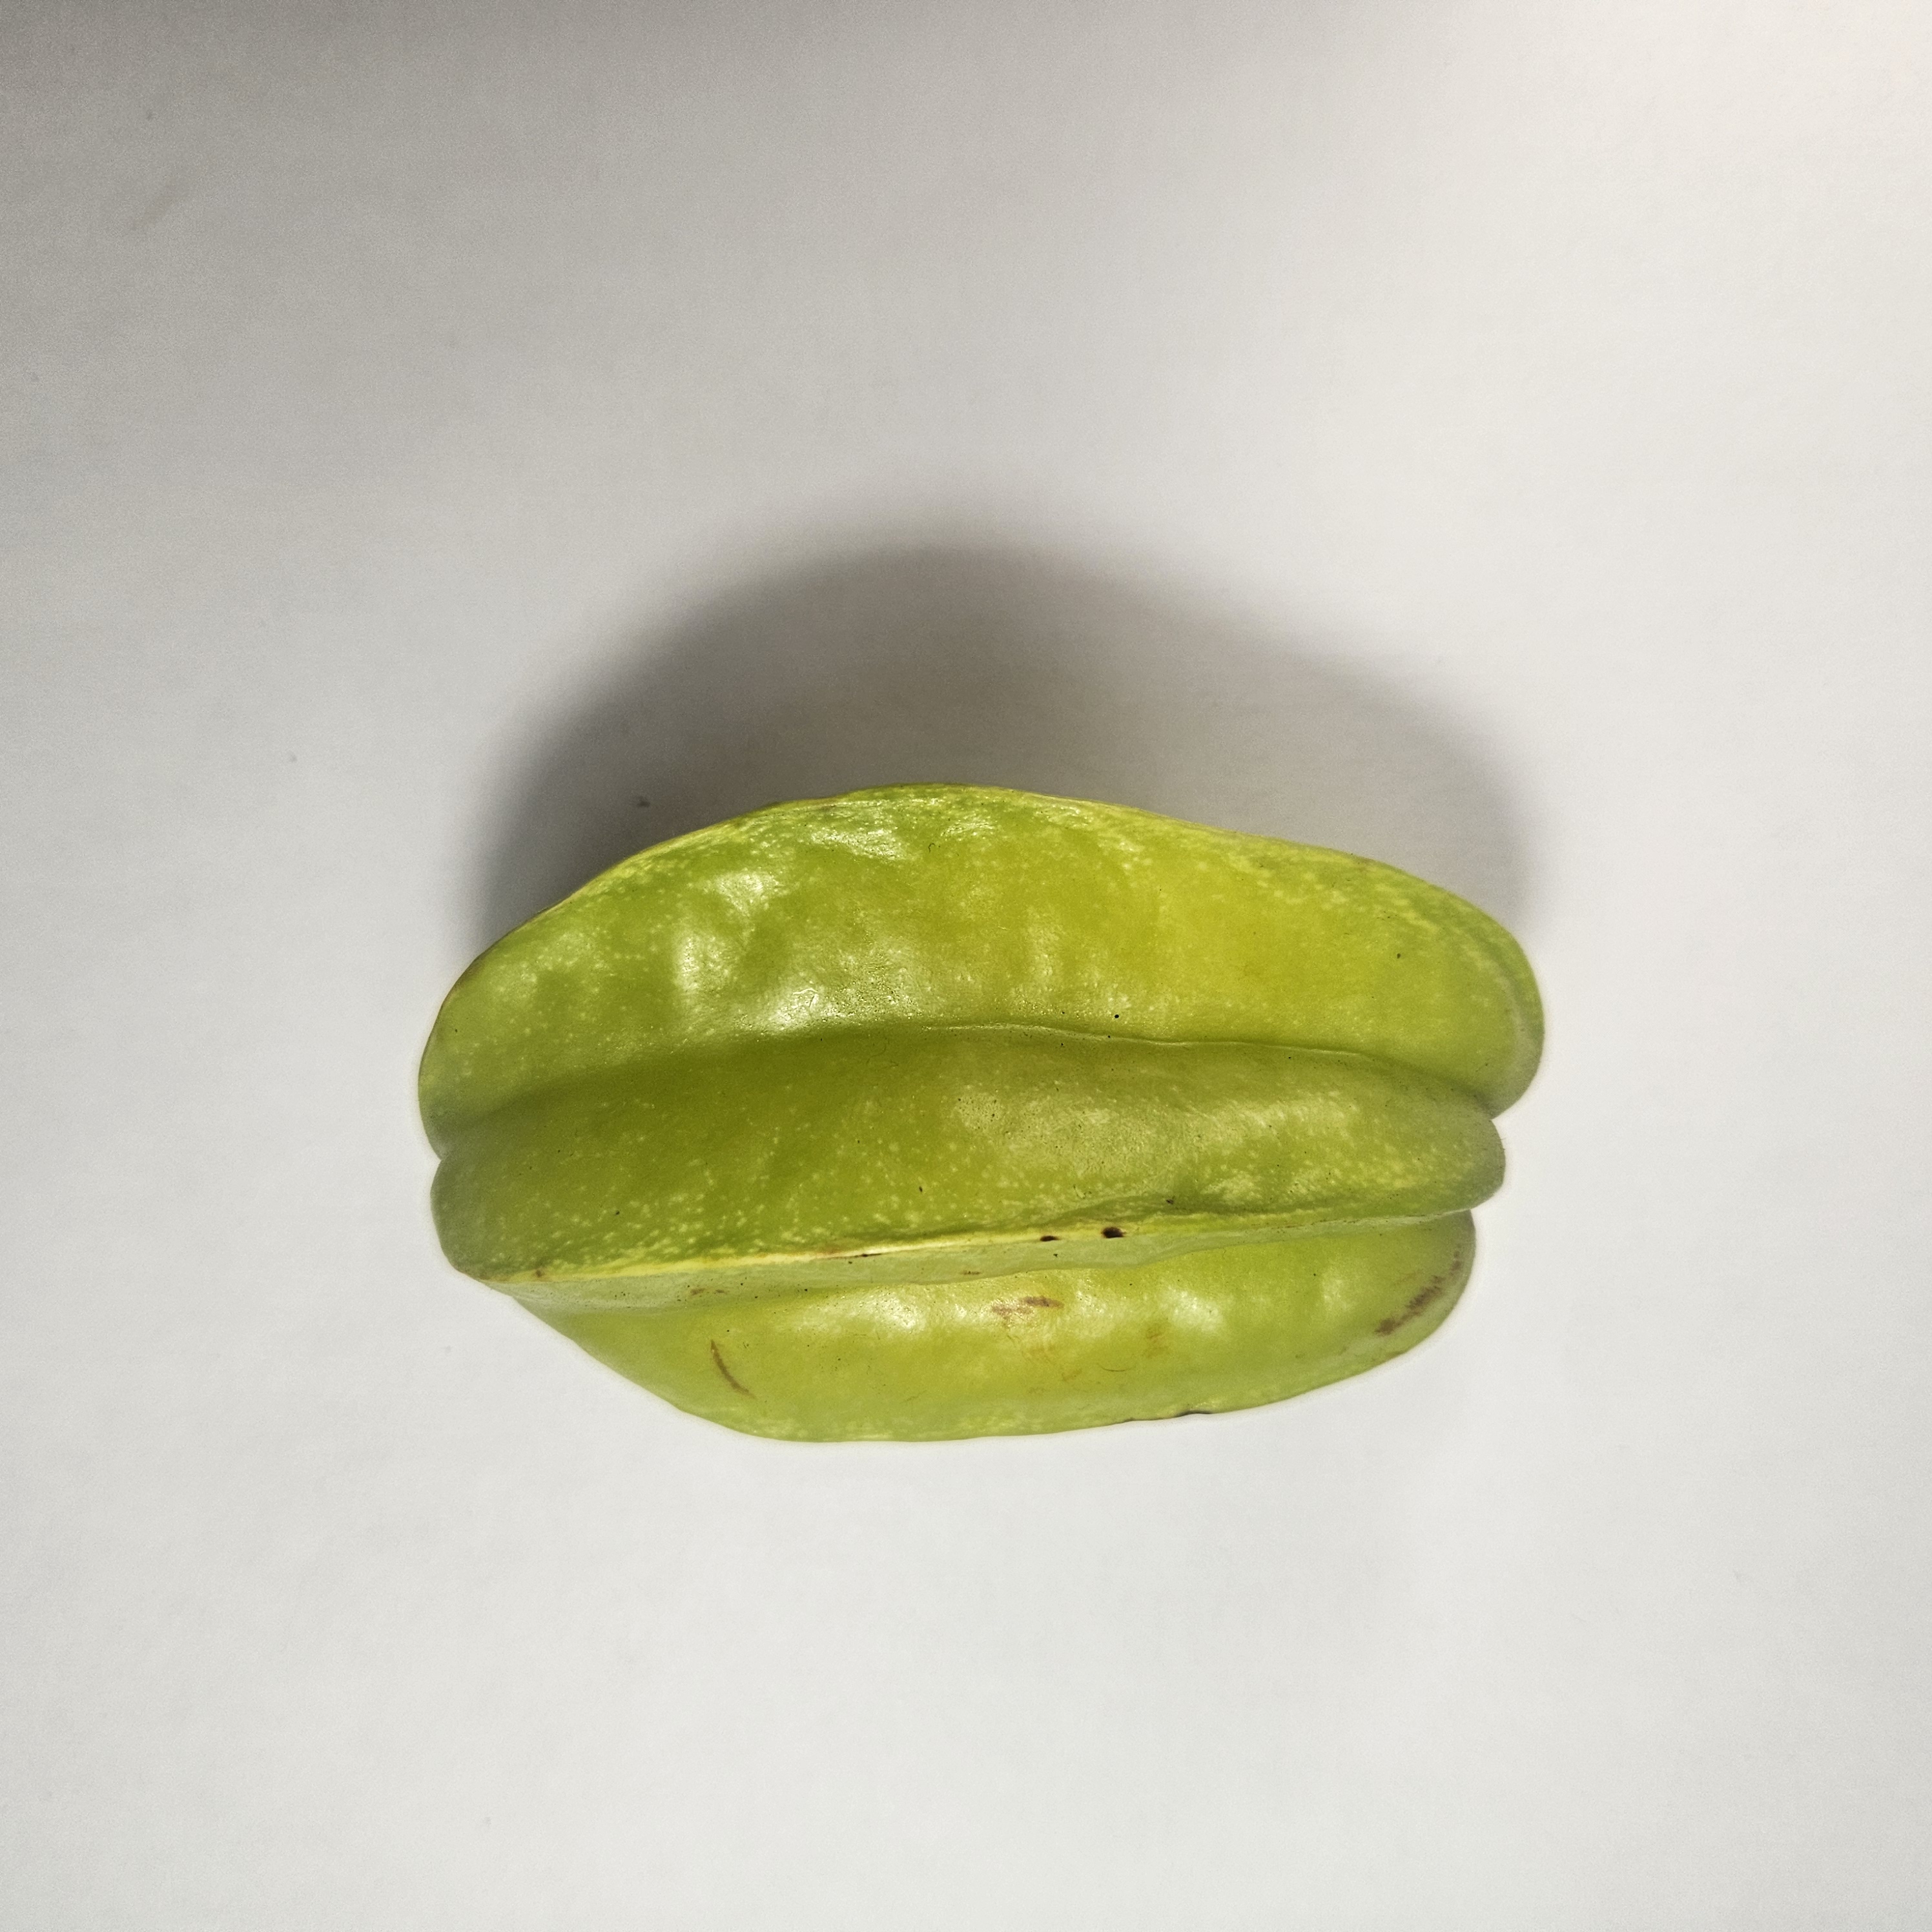
Label: Healthy Fruits